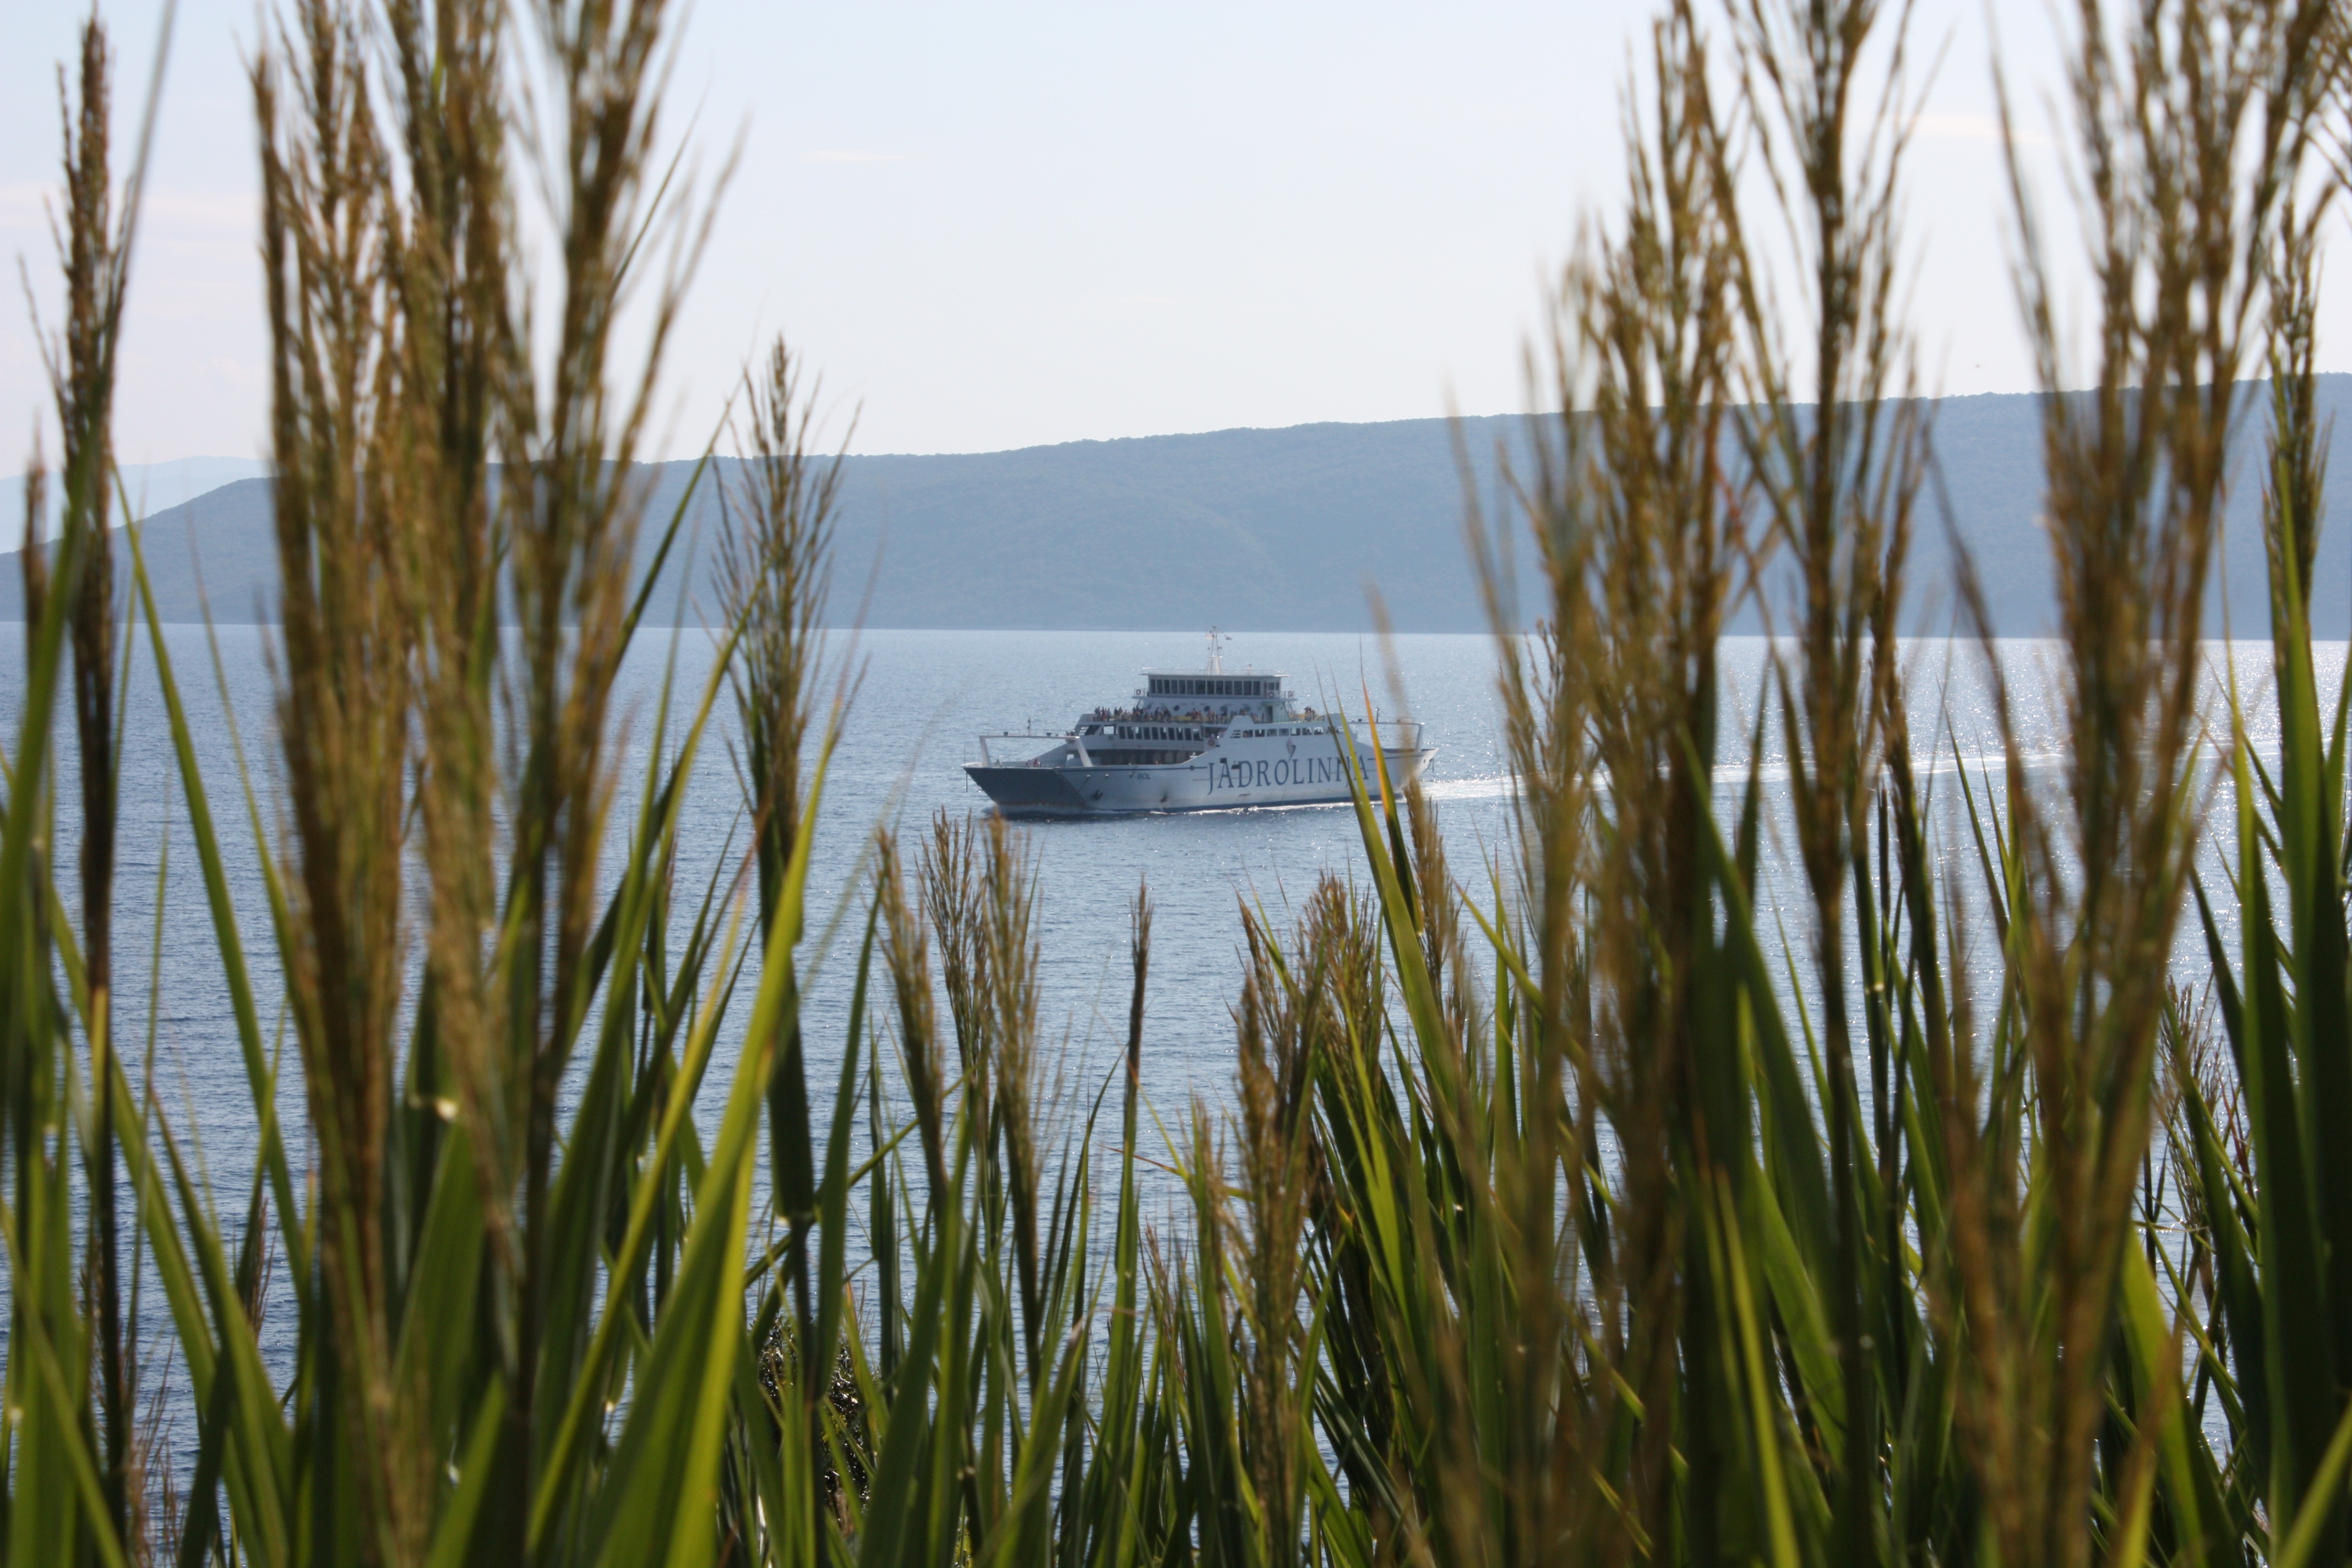
beach, sea, coast, water, grass, ocean, marsh, sunlight, shore, ship, ferry, wetland, habitat, jadrolinija, grass family, phragmites, arecales